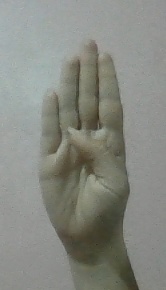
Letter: kaaf